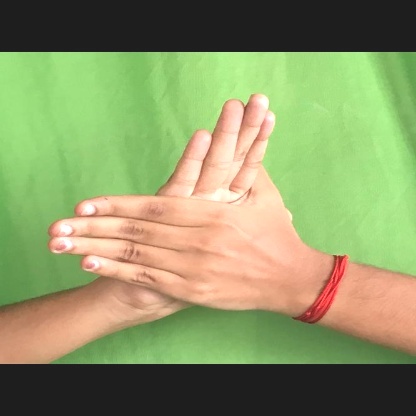
Mudra: Chakra